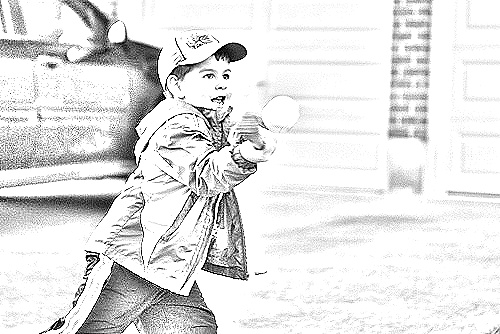
Portrait style: Sketch Portrait